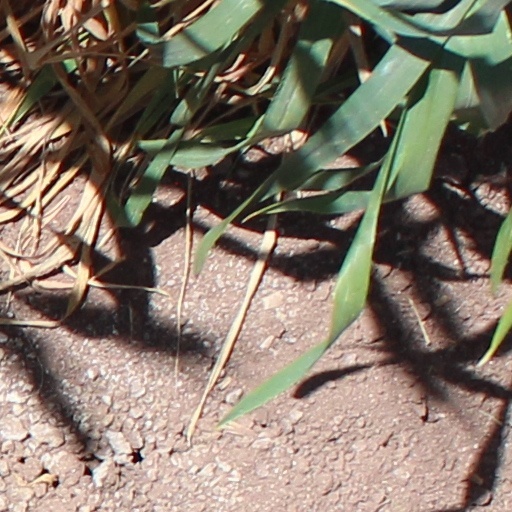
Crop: wheat